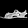
Label: Sandal